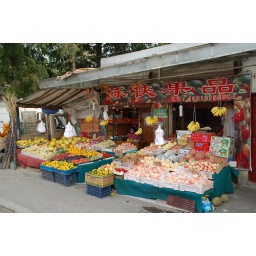
A fruit and vegetable stand on the side of the road in Suzhou.